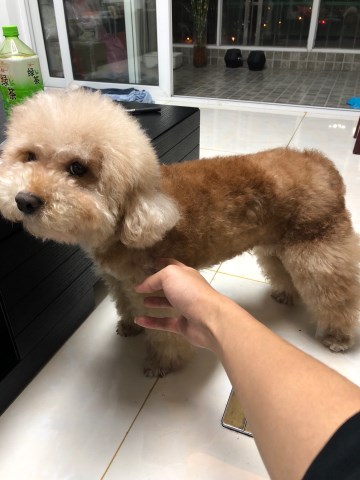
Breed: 7449-n000128-teddy